National Mutual Life Building, Brisbane

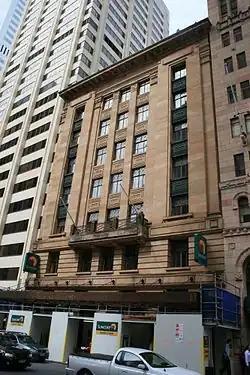
National Mutual Life Building (then Custom Credit House), 2009

National Mutual Life Building is a heritage-listed office building at 299 Queen Street, Brisbane City, City of Brisbane, Queensland, Australia. It was designed by Gibbs, Finlay & Morsby in conjunction with Thomas Blair Moncrieff Wightman and was built in 1926 by J L Green & Sons. It is also known as Metway Chambers and Custom Credit House. It was added to the Queensland Heritage Register on 21 October 1992.